Sikorsky H-34

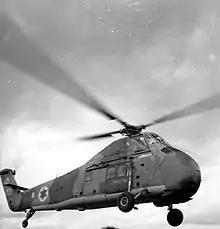
Israeli Air Force Sikorsky S-58 (1967)

The Wessex was used as an anti-submarine and utility helicopter with the Royal Navy and as a transport and search and rescue helicopter with the Royal Air Force. British Wessex saw action in several conflicts: Falklands, Oman, Borneo, Aden, etc.